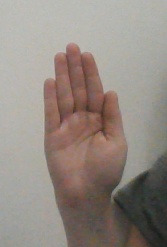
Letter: seen